List of most-streamed songs in the United Kingdom

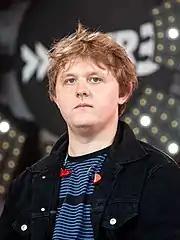
Having been streamed over 562 million times, "Someone You Loved" by Lewis Capaldi is the UK's most-streamed song (up to November 2022).

In June 2014, the Official Charts Company (OCC) started including audio streams in the official UK Singles Chart, recognising their importance as an indicator of current popular trends and tastes in music. From this point onward, the popularity of a single or album track can be measured by both sales (which include paid downloads) and streams on officially recognised subscription and ad-funded on-demand services. Although the OCC added these figures to the chart in July 2014, they started compiling them in May 2012 through the Official Audio Streaming Chart. They are taken from on-demand audio streaming services such as Spotify, Apple Music, Amazon Music, Deezer and Tidal, all of which are members of the Digital Entertainment and Retail Association (ERA). Video streams were also added in June 2018, with a new weighting system applied to "premium" streams (those on paid subscription services) and "free" streams (those on ad-supported services like YouTube and the free tier of Spotify).